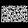
Label: Bag